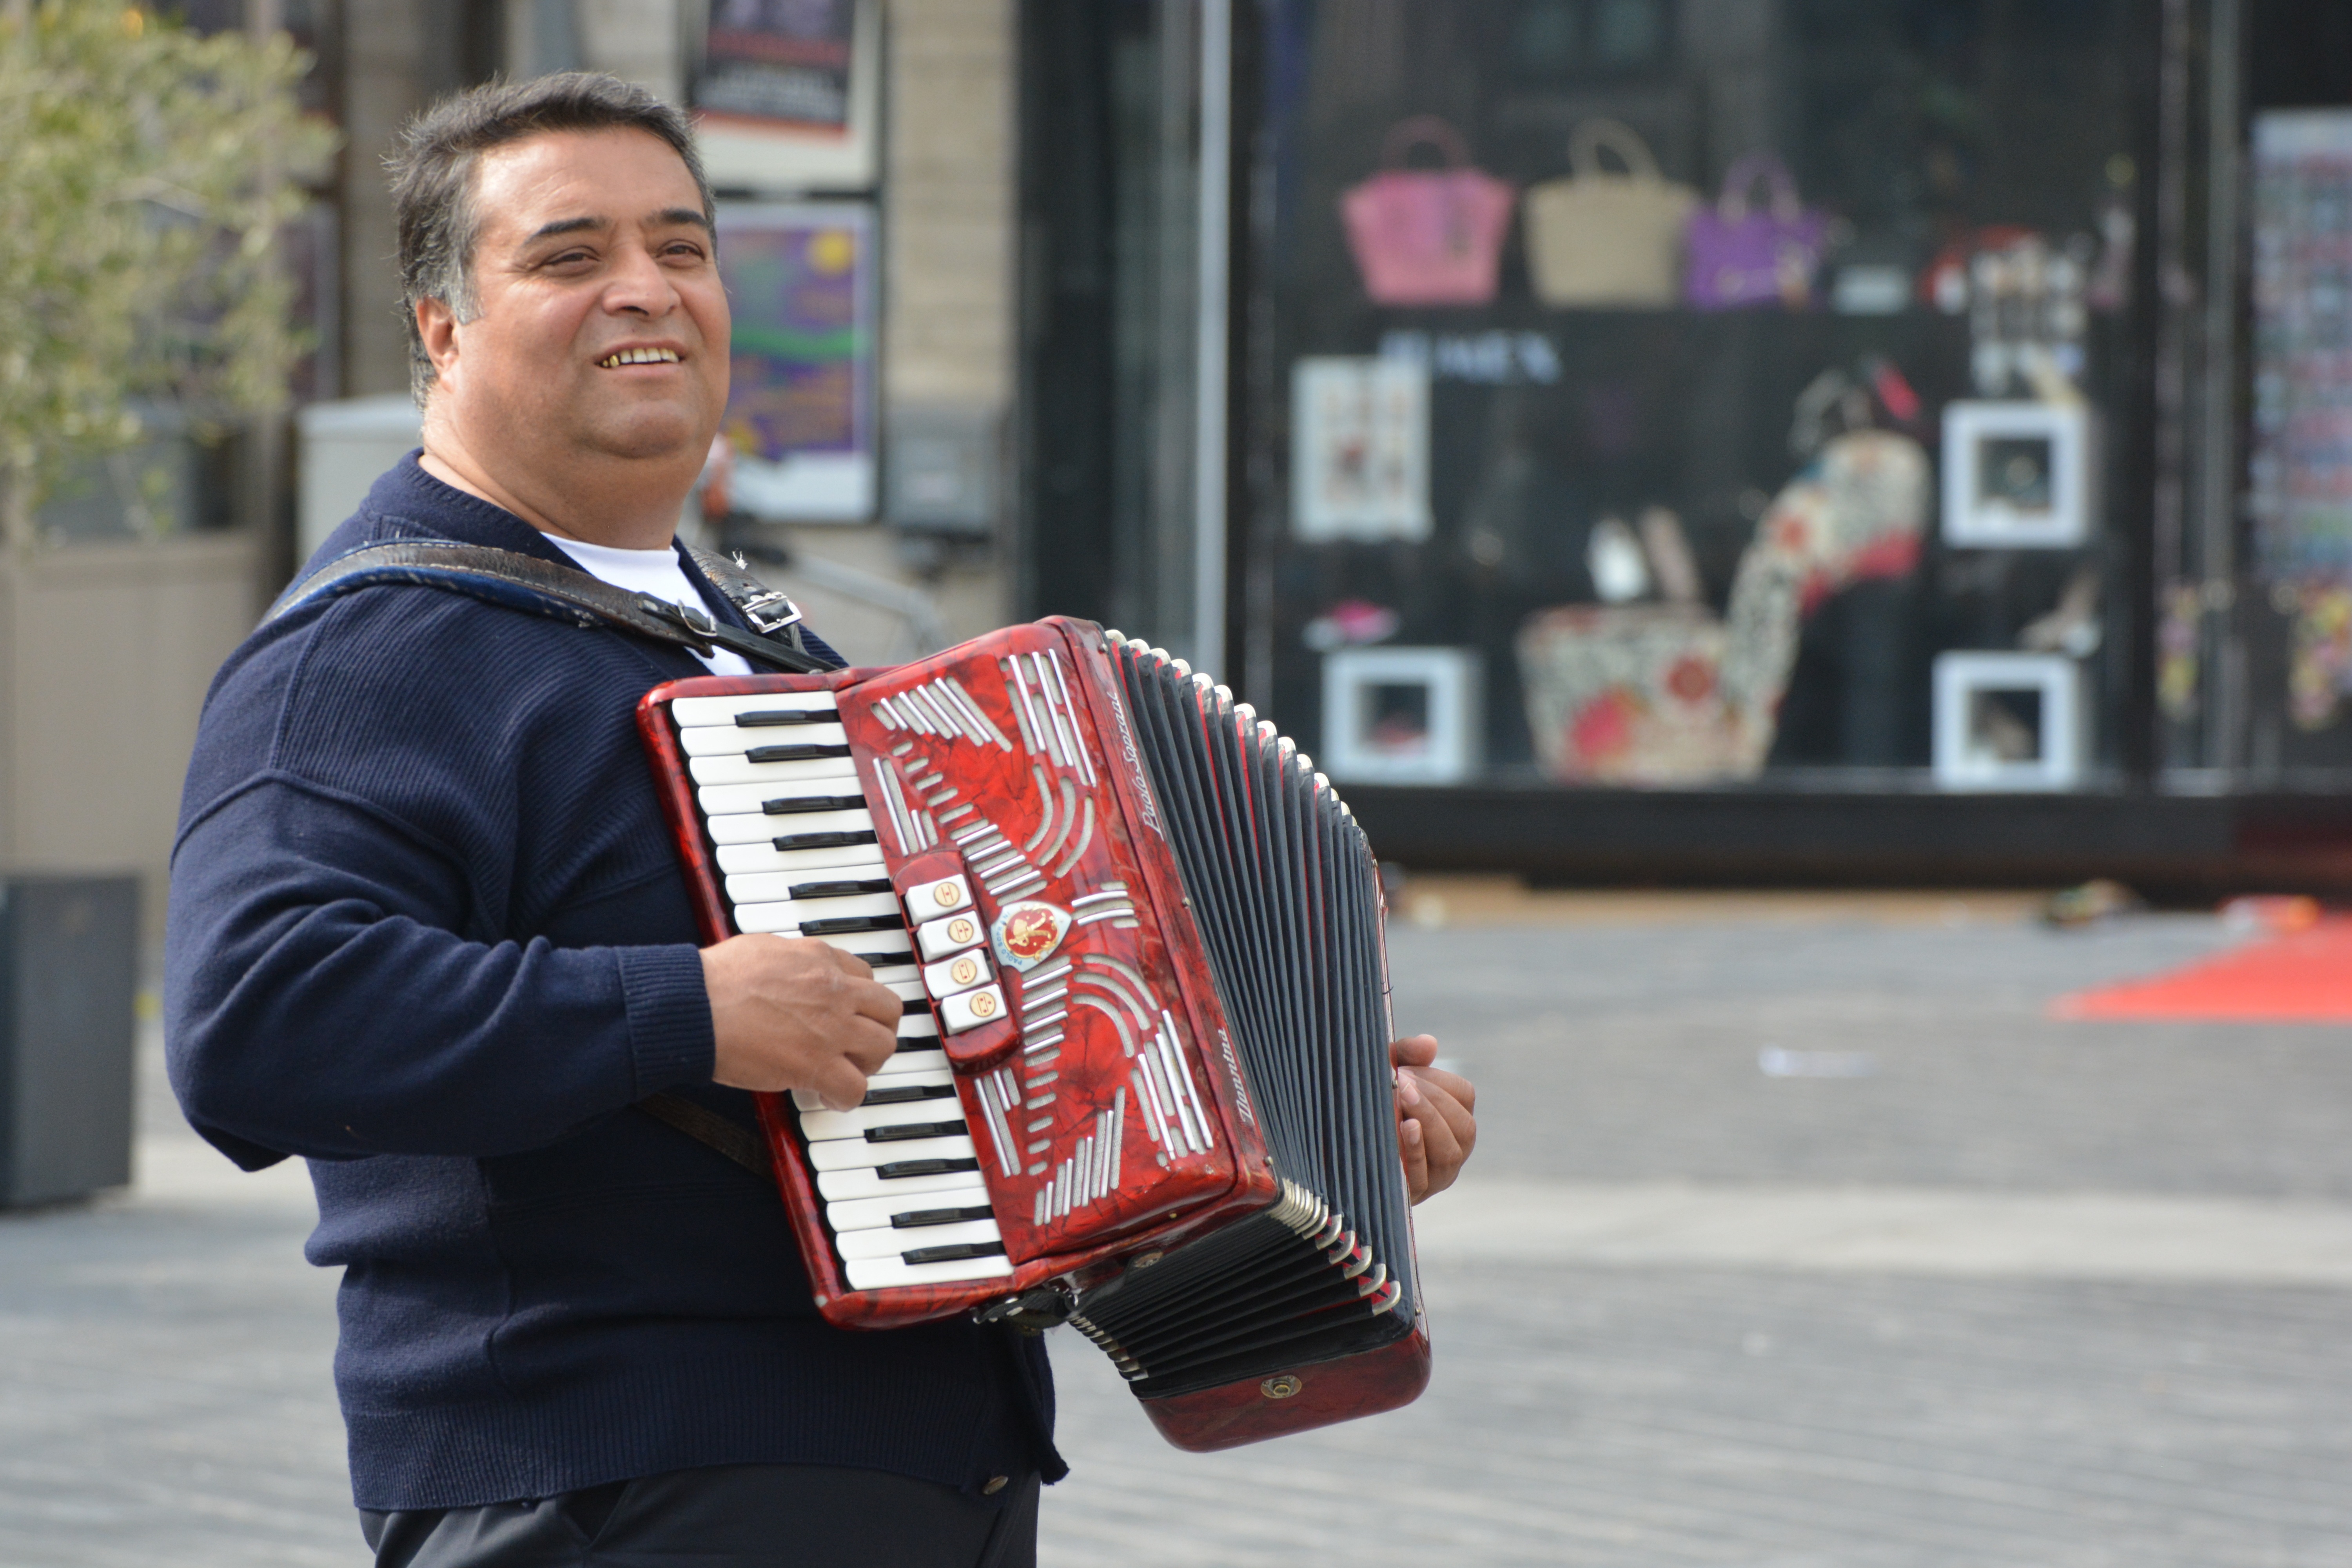
man, music, play, instrument, musician, musical instrument, keys, harmonica, accordion, folk instrument